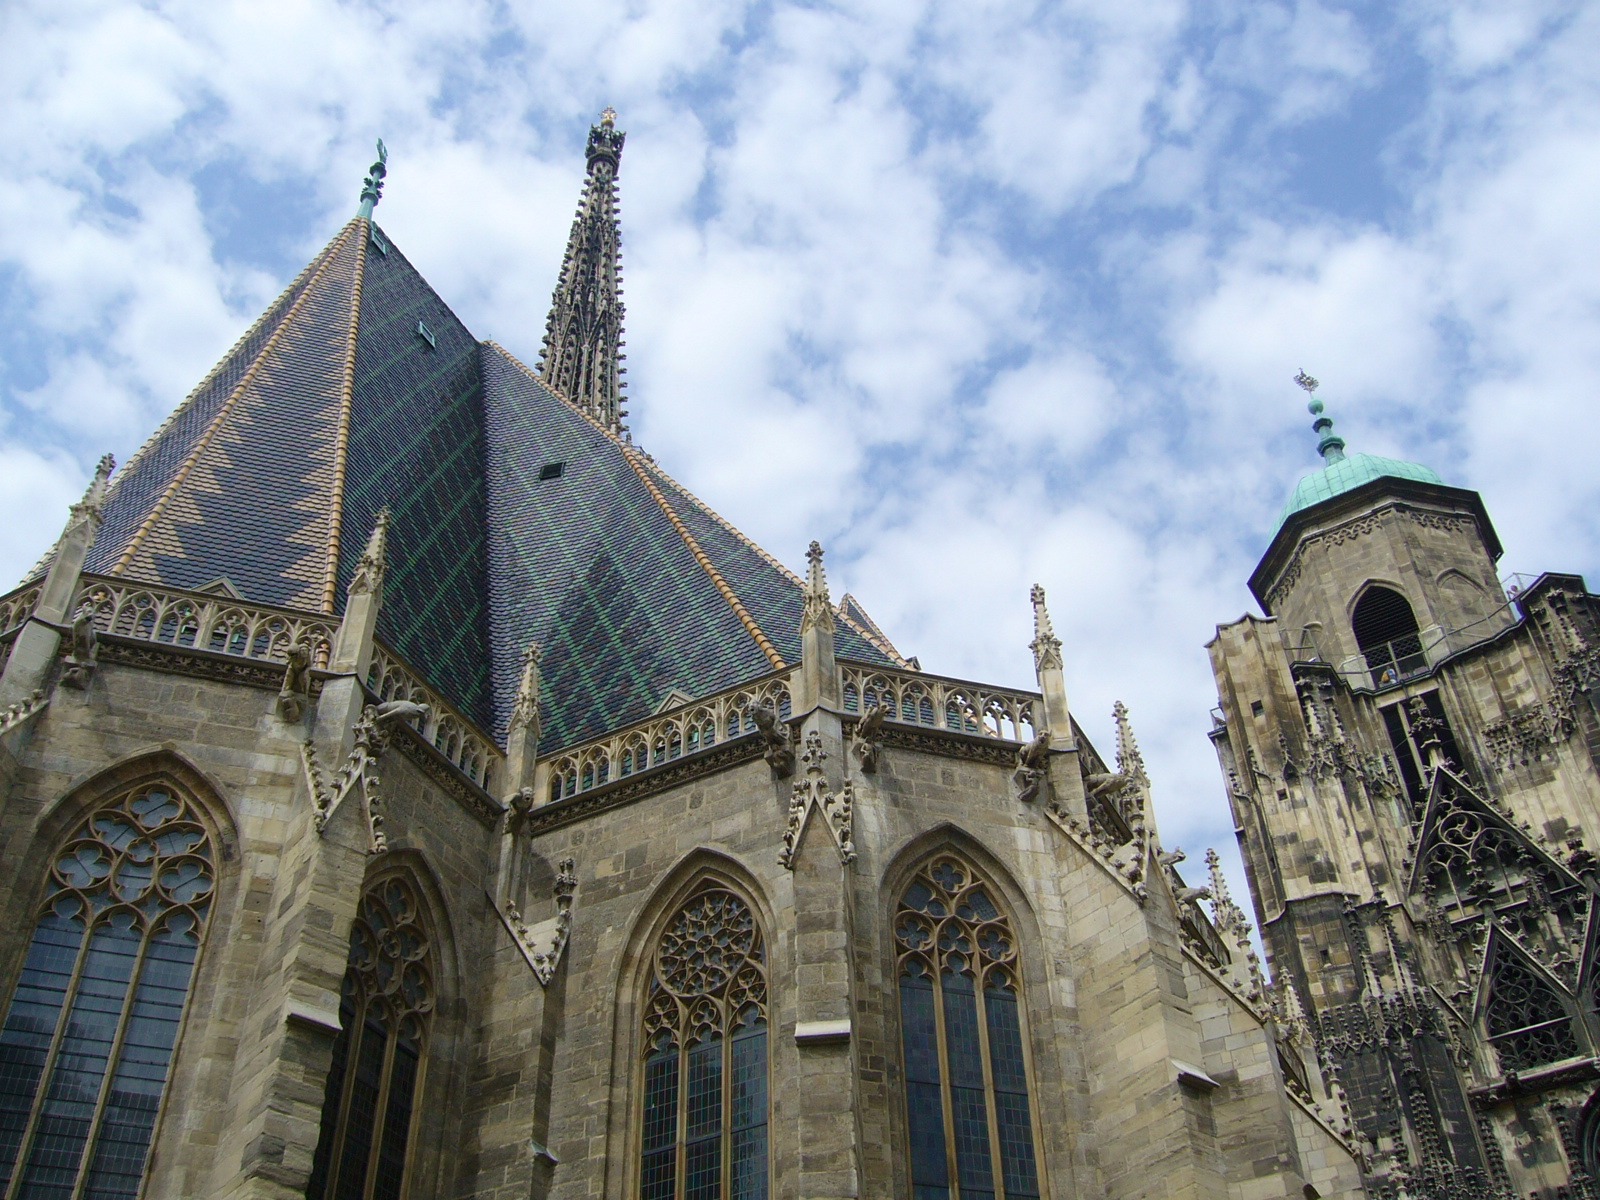
building, landmark, facade, church, cathedral, chapel, place of worship, clouds, spire, steeple, vienna, monastery, basilica, gothic architecture, st stephen's cathedral